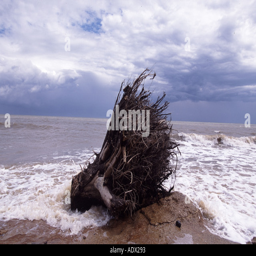
tree stump washed into the north sea